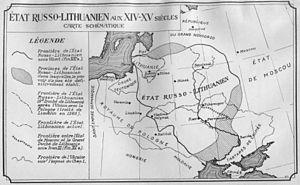
Etat Russo-Lithuanien aux XIV-XV siecles. Carte schematique.
Le grand-duché de Lituanie est un État d'Europe orientale qui a existé du XIIᵉ au XVIIIᵉ siècle.